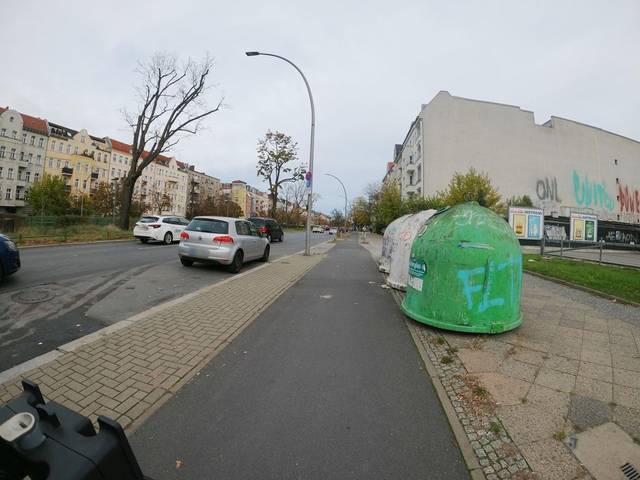
Region: Germany
Coordinates: 52.547, 13.345